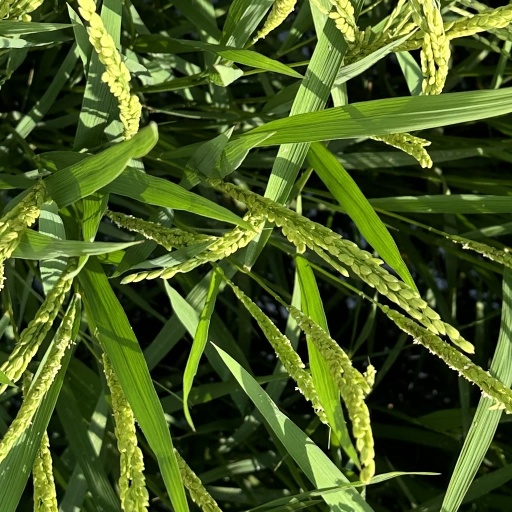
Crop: rice